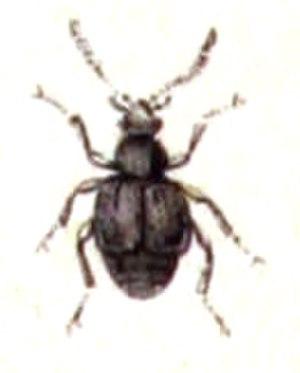
Bryaxis est un genre de coléoptères de la famille des Staphylinidae et de la sous-famille des Pselaphinae. L'espèce type est Bryaxis bulbifer.